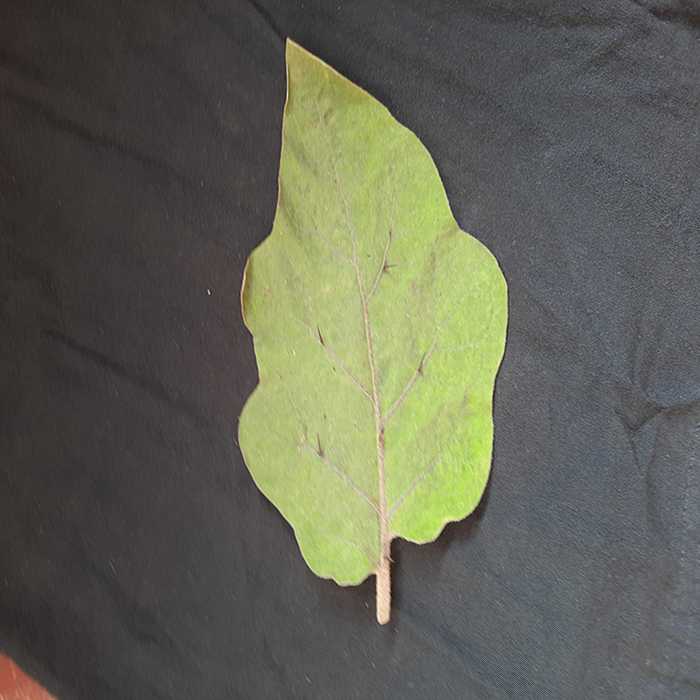
Plant: Eggplant
Label: Eggplant fresh leaf